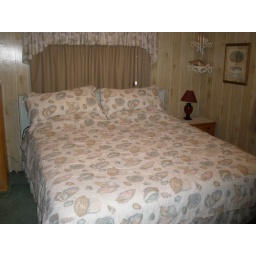
King bed in master bedroom